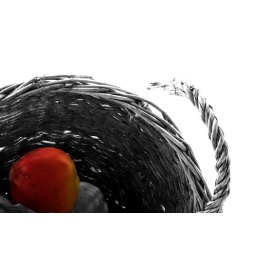
red apple in basket